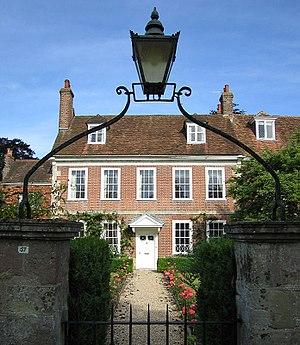
Mot qui vient des quatre premiers monarques anglais de la Maison de Hanovre qui régnèrent d'août 1714 à juin 1830, le terme architecture georgienne fait référence au style architectural des pays anglophones entre 1720 et 1840.
Une maison est un bâtiment d'habitation, souvent de taille moyenne destiné au logement d'une famille, ou encore plus imposante divisée en plusieurs résidences ou appartements. Une maison est, en droit civil français, un immeuble, mot qui désigne aussi couramment un édifice de plusieurs étages divisé en plusieurs appartements occupés par diverses familles. On parle alors d'immeuble collectif.